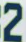
Number: 2